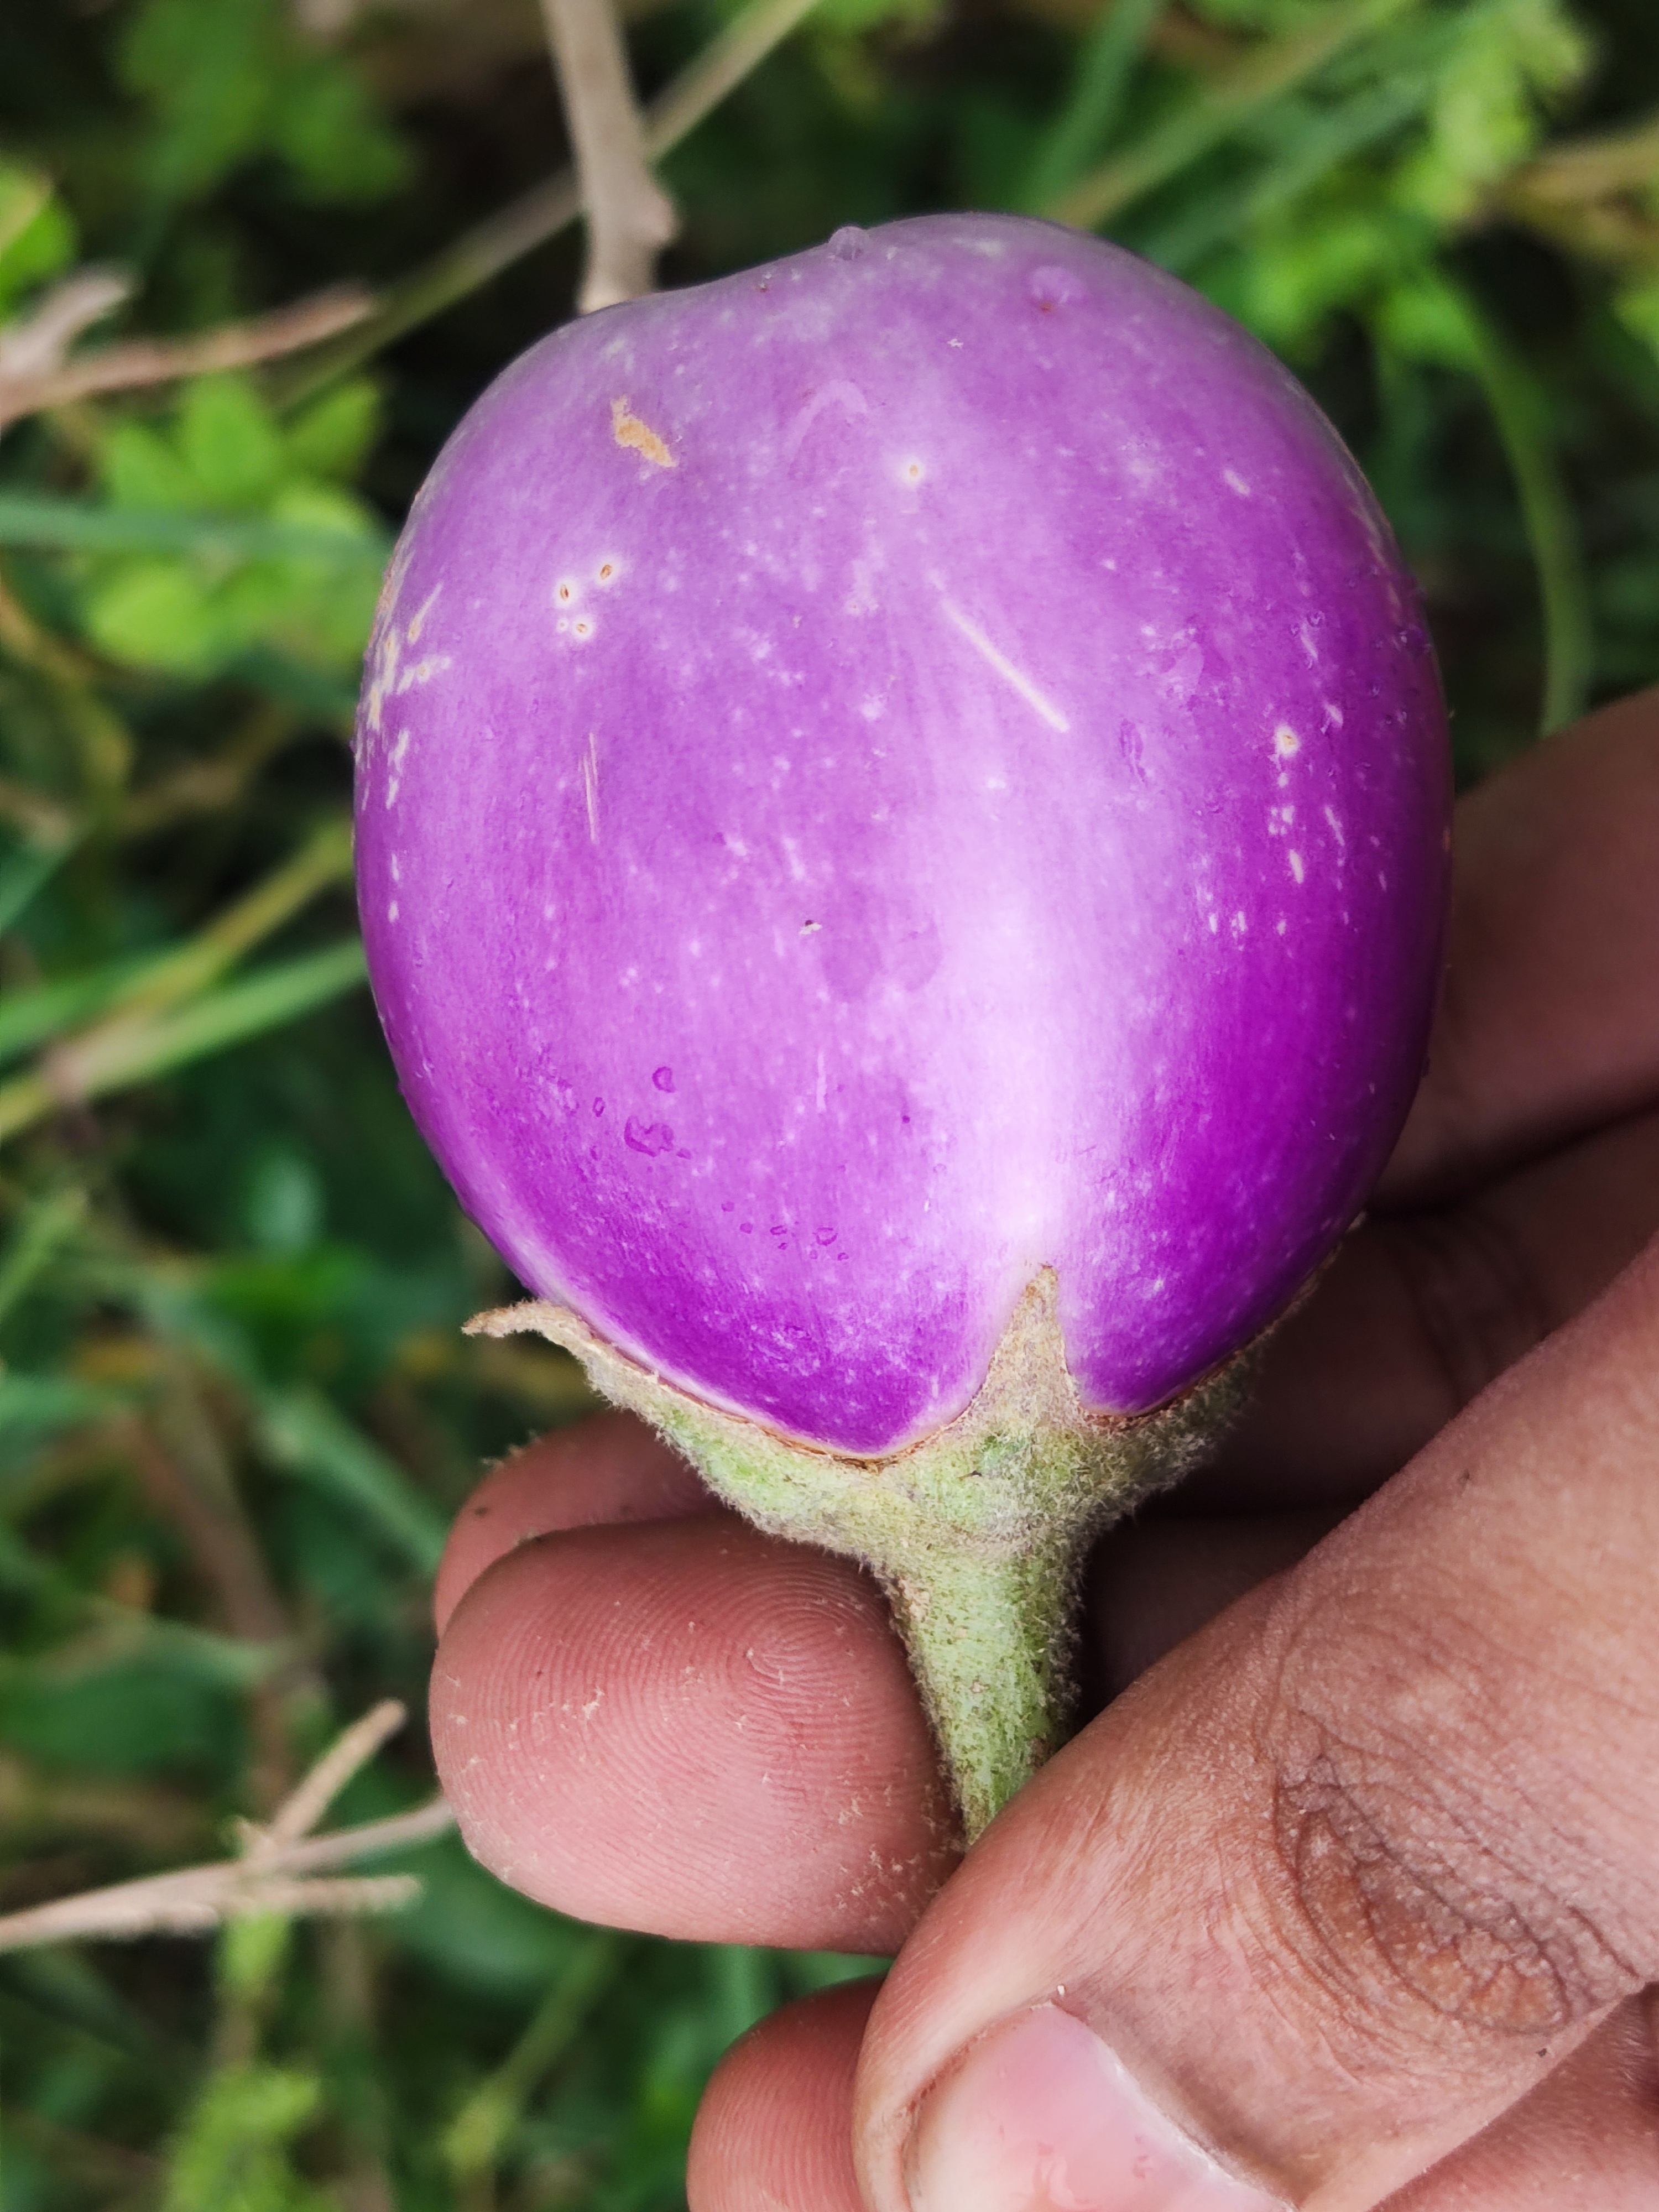
Label: Healty Brinjal